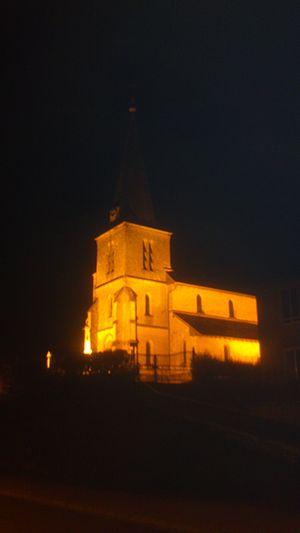
Église de la Nativité-de-la-Sainte-Vierge de Chatel-Raould This building is indexed in the Base Mérimée, a database of architectural heritage maintained by the French Ministry of Culture,
Châtelraould-Saint-Louvent est une commune française, située dans le département de la Marne en région Grand Est.
Cet article recense les monuments historiques de la Marne, en France.
Cet article recense les monuments historiques français classés en 1920.